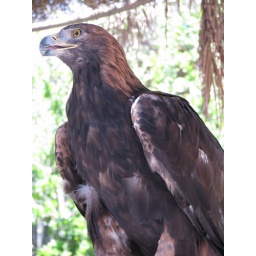
Too bad he was eaten by a white english bulldog right after this picture was taken. Go Dawgs!